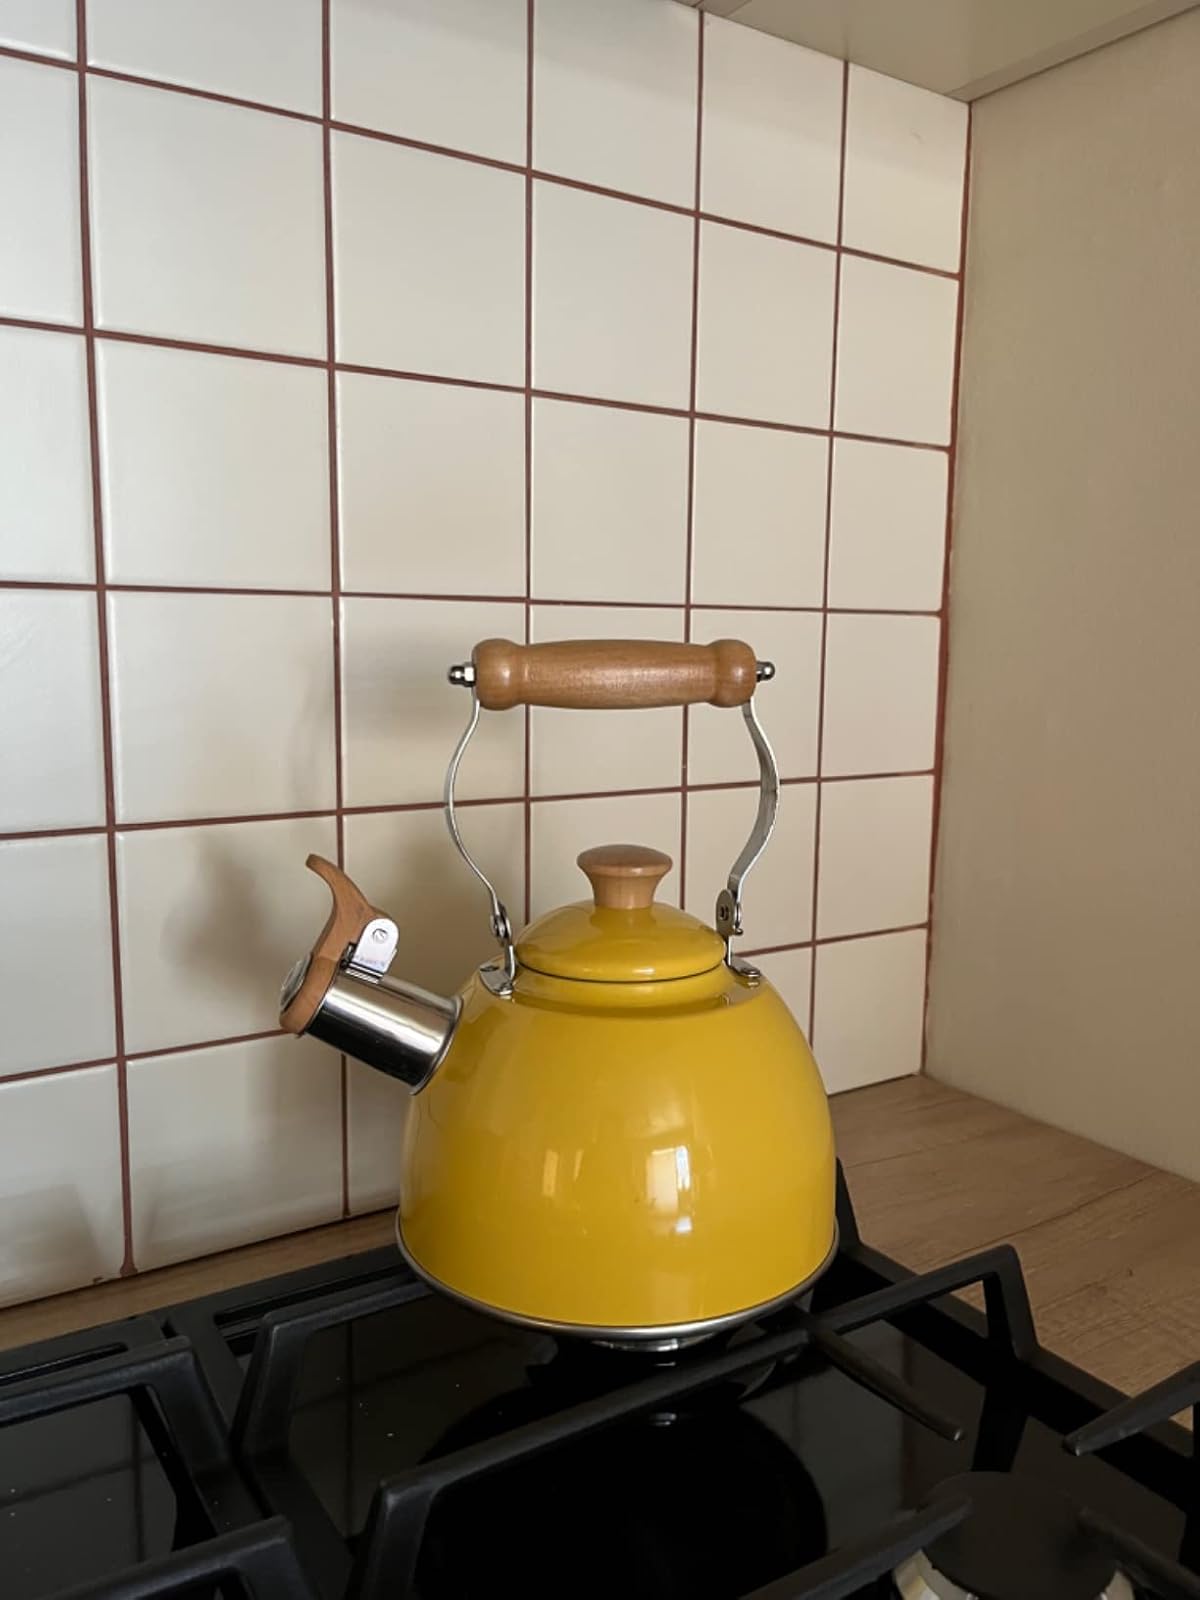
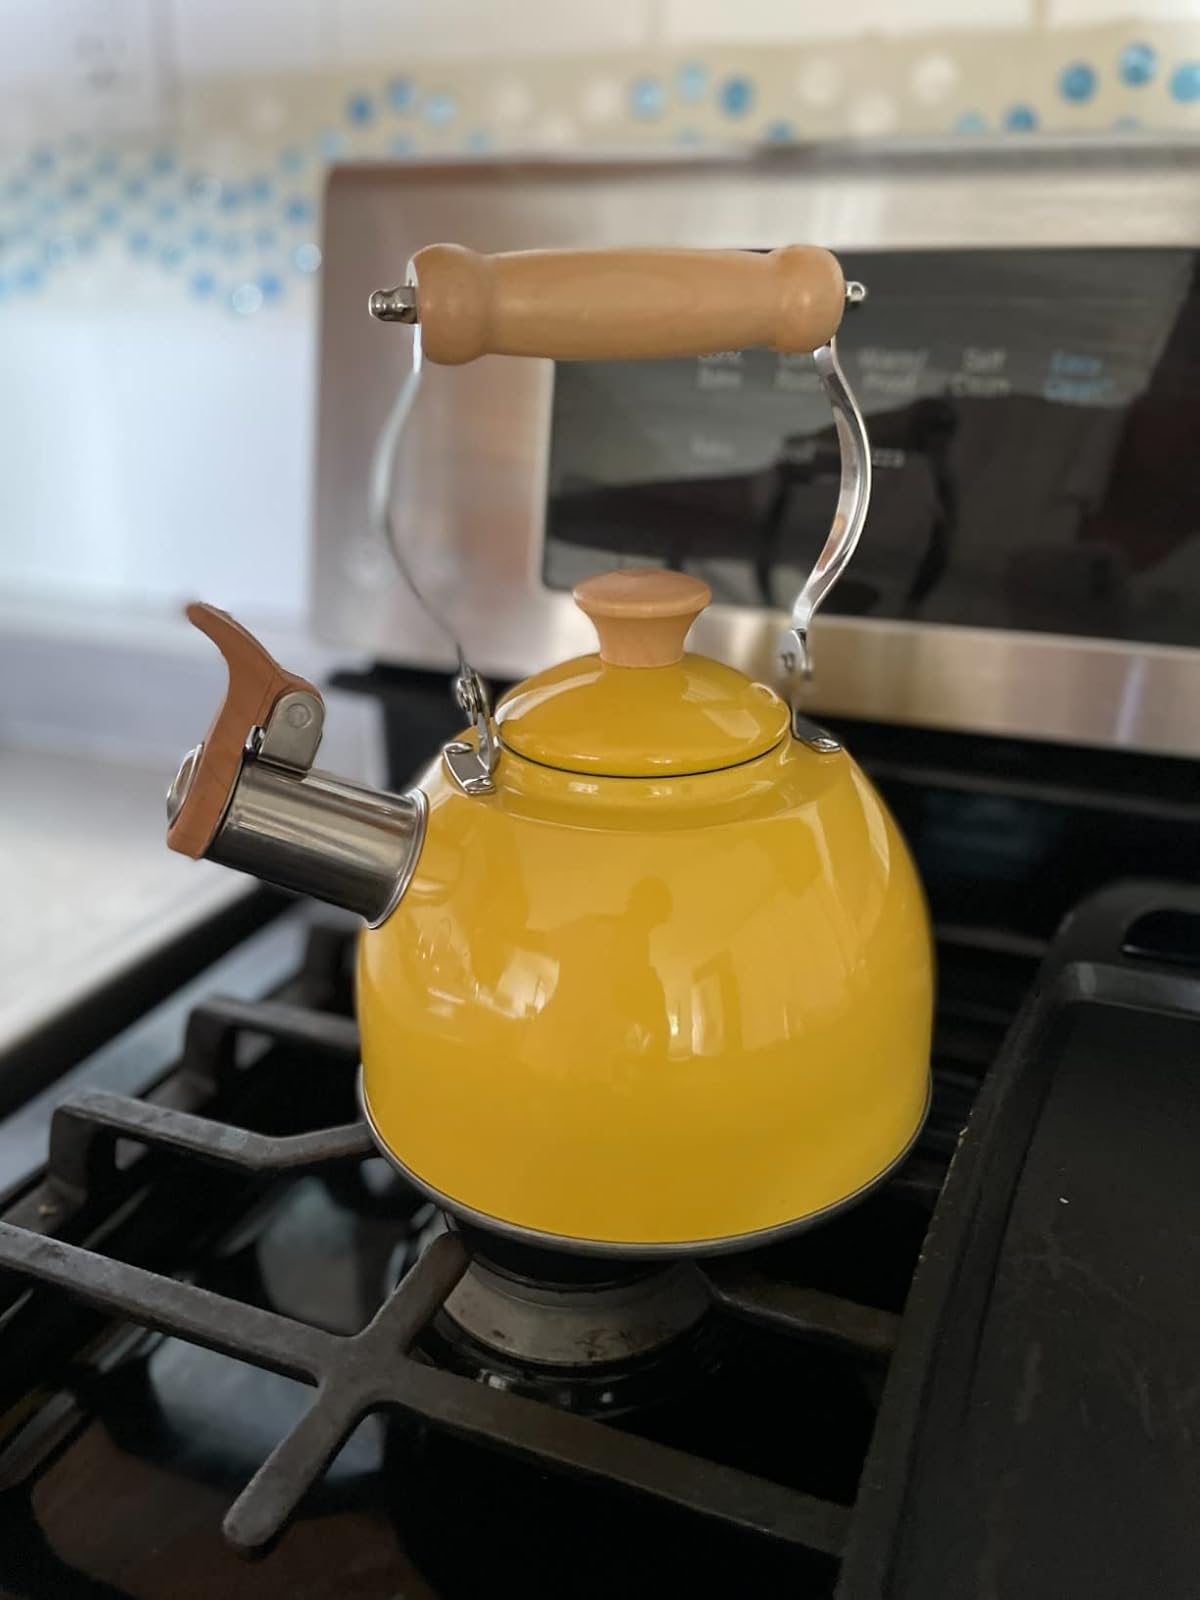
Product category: items_kettle
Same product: yes